Joint Service Small Arms Program

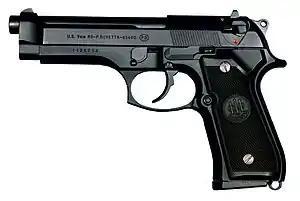
Beretta M9

The Joint Service Small Arms Program, abbreviated JSSAP, was created to coordinate weapon standardization between the various United States armed service branches.